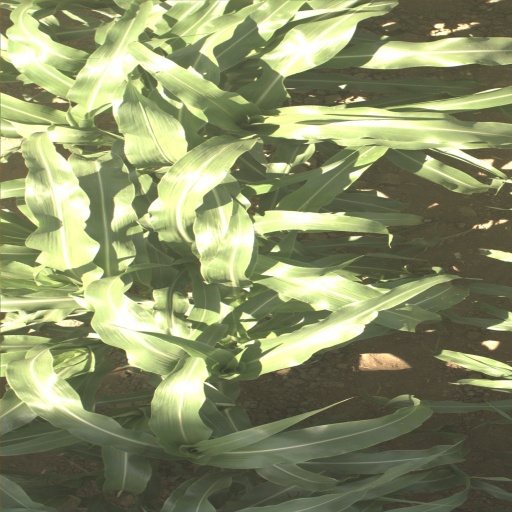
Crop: sorghum